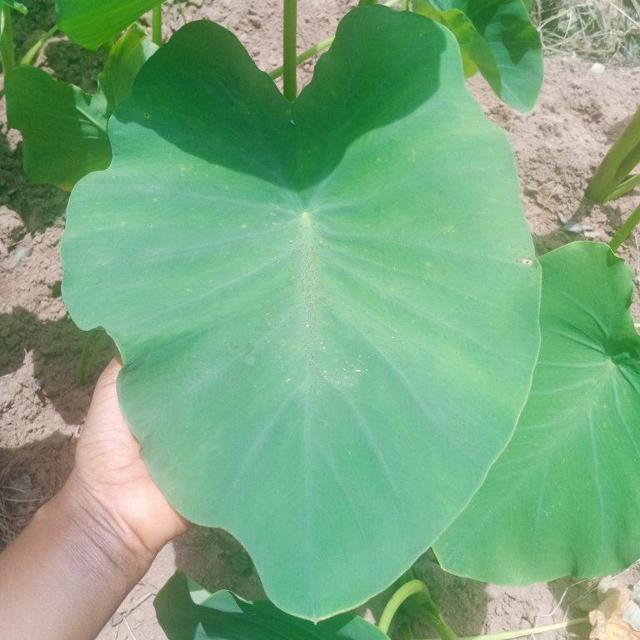
Label: Healthy